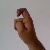
The image shows a hand gesture representing the letter 'X' in Indian Sign Language.